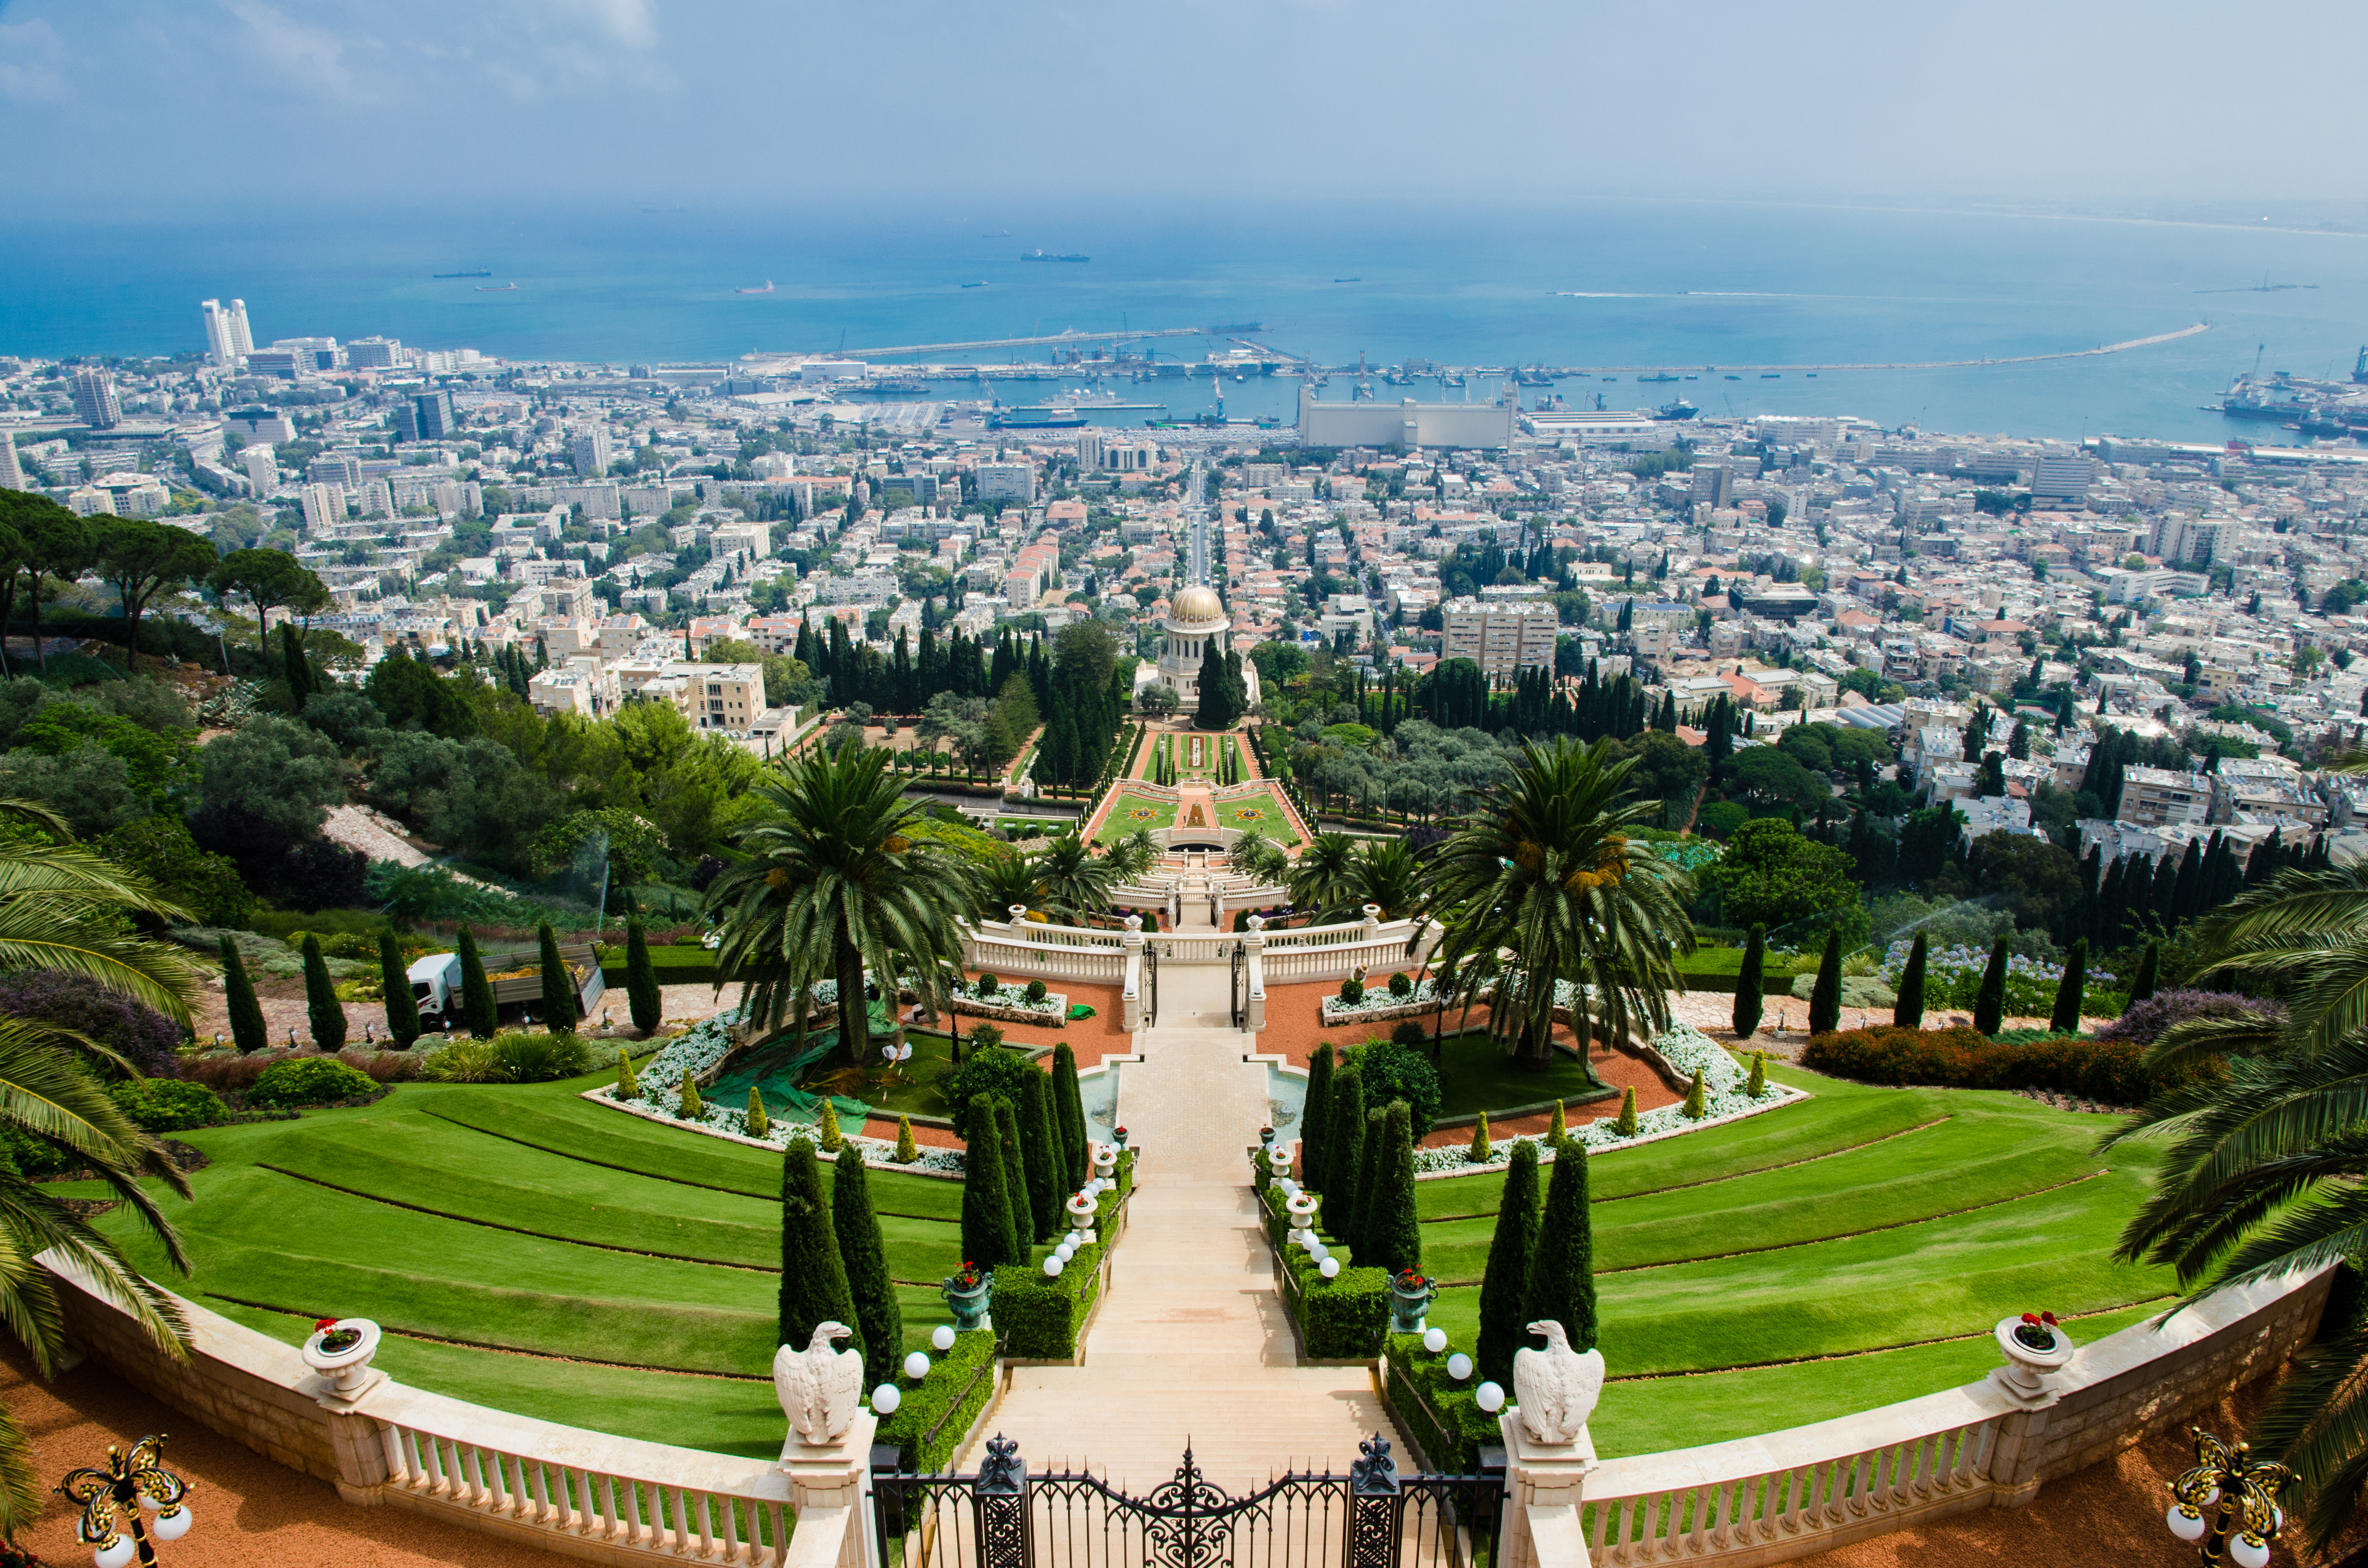
landscape, sea, tree, architecture, photography, house, hill, flower, town, palace, city, urban, cityscape, panorama, travel, sight, scenic, park, landmark, tourism, outdoors, buildings, daylight, town square, estate, israel, haifa, tourist destination, bird's eye view, aerial photography, view point, bahai gardens